Danish Runic Inscription 331

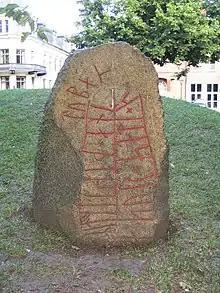

Gårdstånga runestone DR 331 is a runestone located at "Runstenshögen" ("the runestone mound") in Lundagård, in Lund.